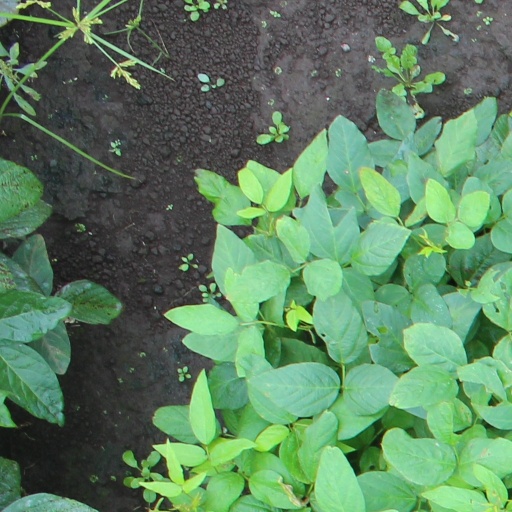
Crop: soybean